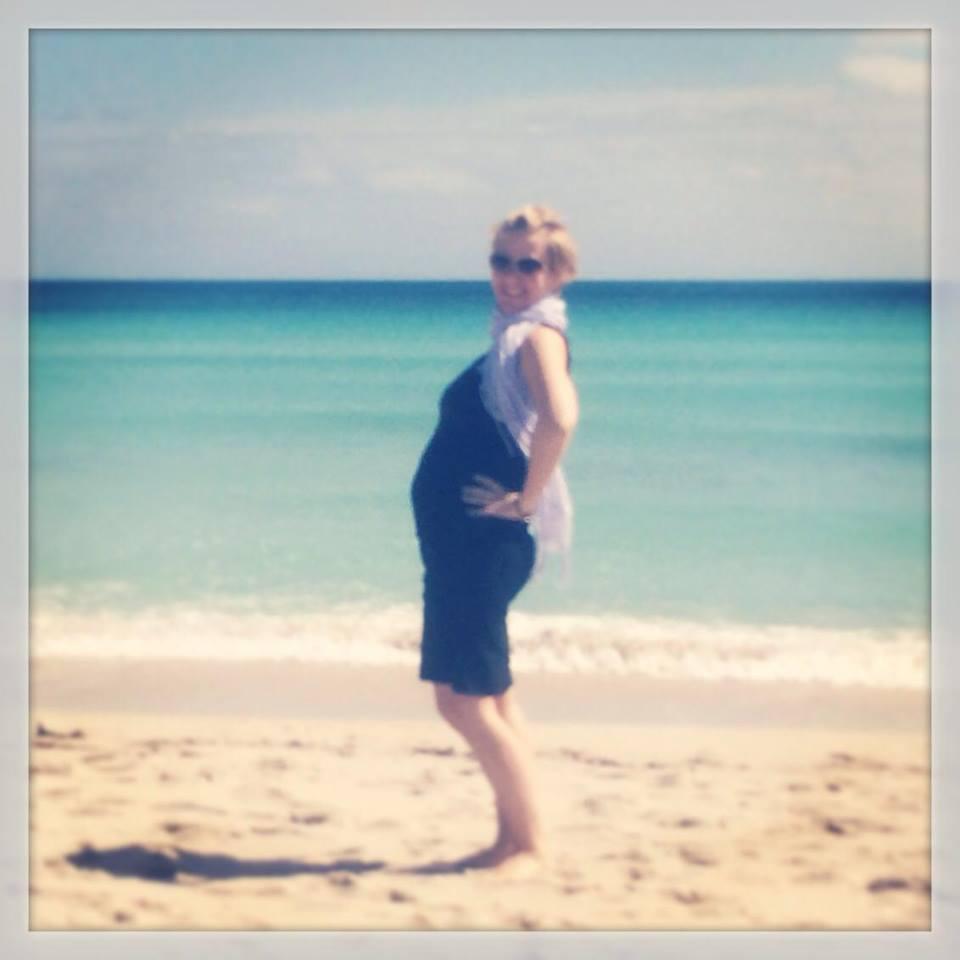
first day at the beach !
Relation: Story